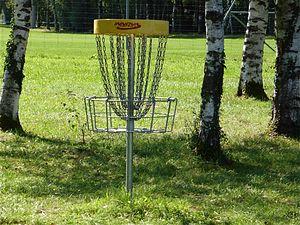
Paniers de jeu Disc Golf
Le disque-golf est un jeu basé sur les règles du golf. On y joue à l'aide de disques spécifiques similaires à des frisbees, mais généralement plus petits et plus lourds. Ces disques sont lancés en direction d'une cible, qui sert de « trou ». Il existe des compétitions régionales et nationales, avec des cibles particulières, des paniers métalliques surmontés d'une couronne de chaînes destinées à arrêter le disque arrivant entre le panier et la couronne.